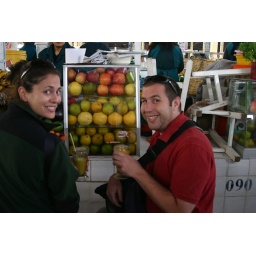
Annette and myself enjoying a fruit drink at the central market in Cusco